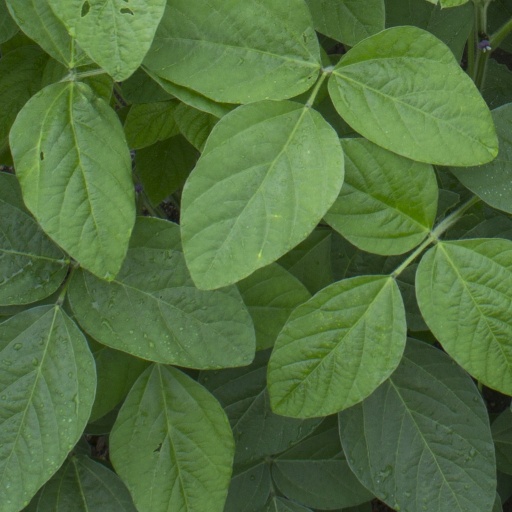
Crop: soybean